Don Zierden

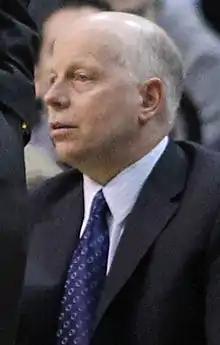

Donald Casper Zierden Jr. is an American basketball coach. From 2007 to 2009, Zierden served as the head coach of the Minnesota Lynx in the Women's National Basketball Association (WNBA).